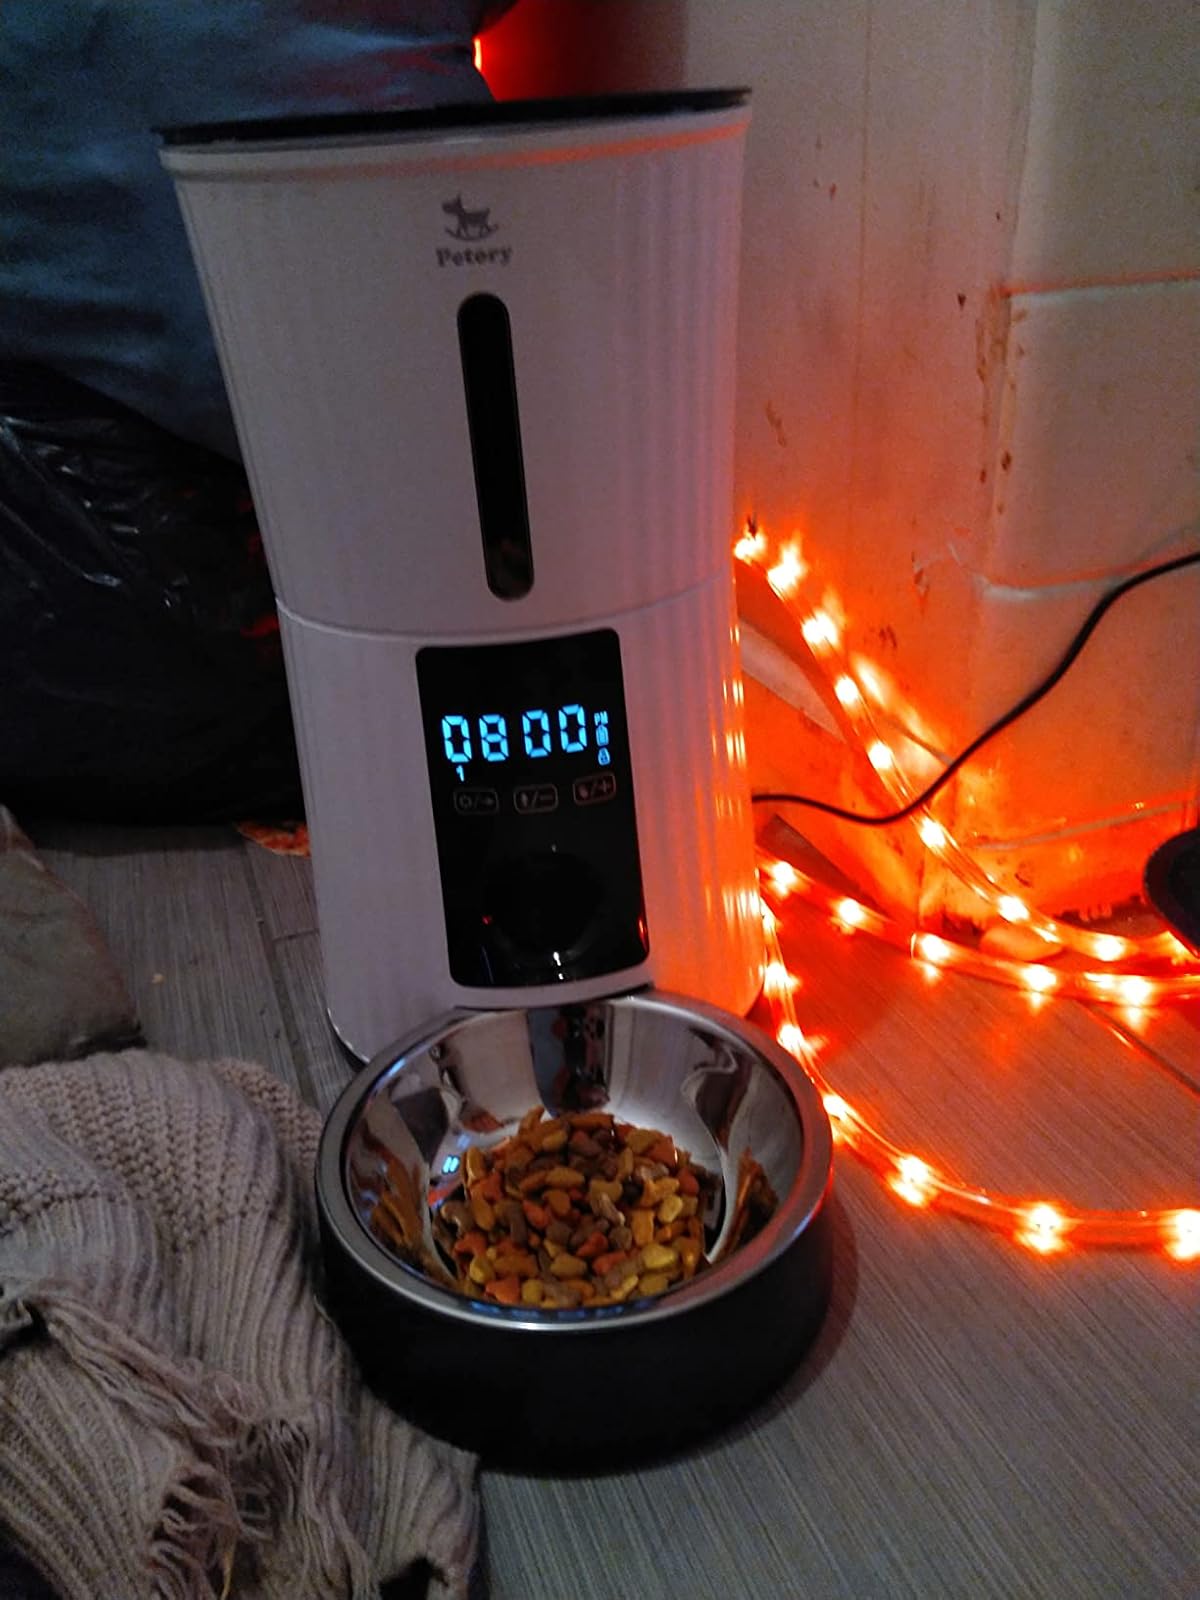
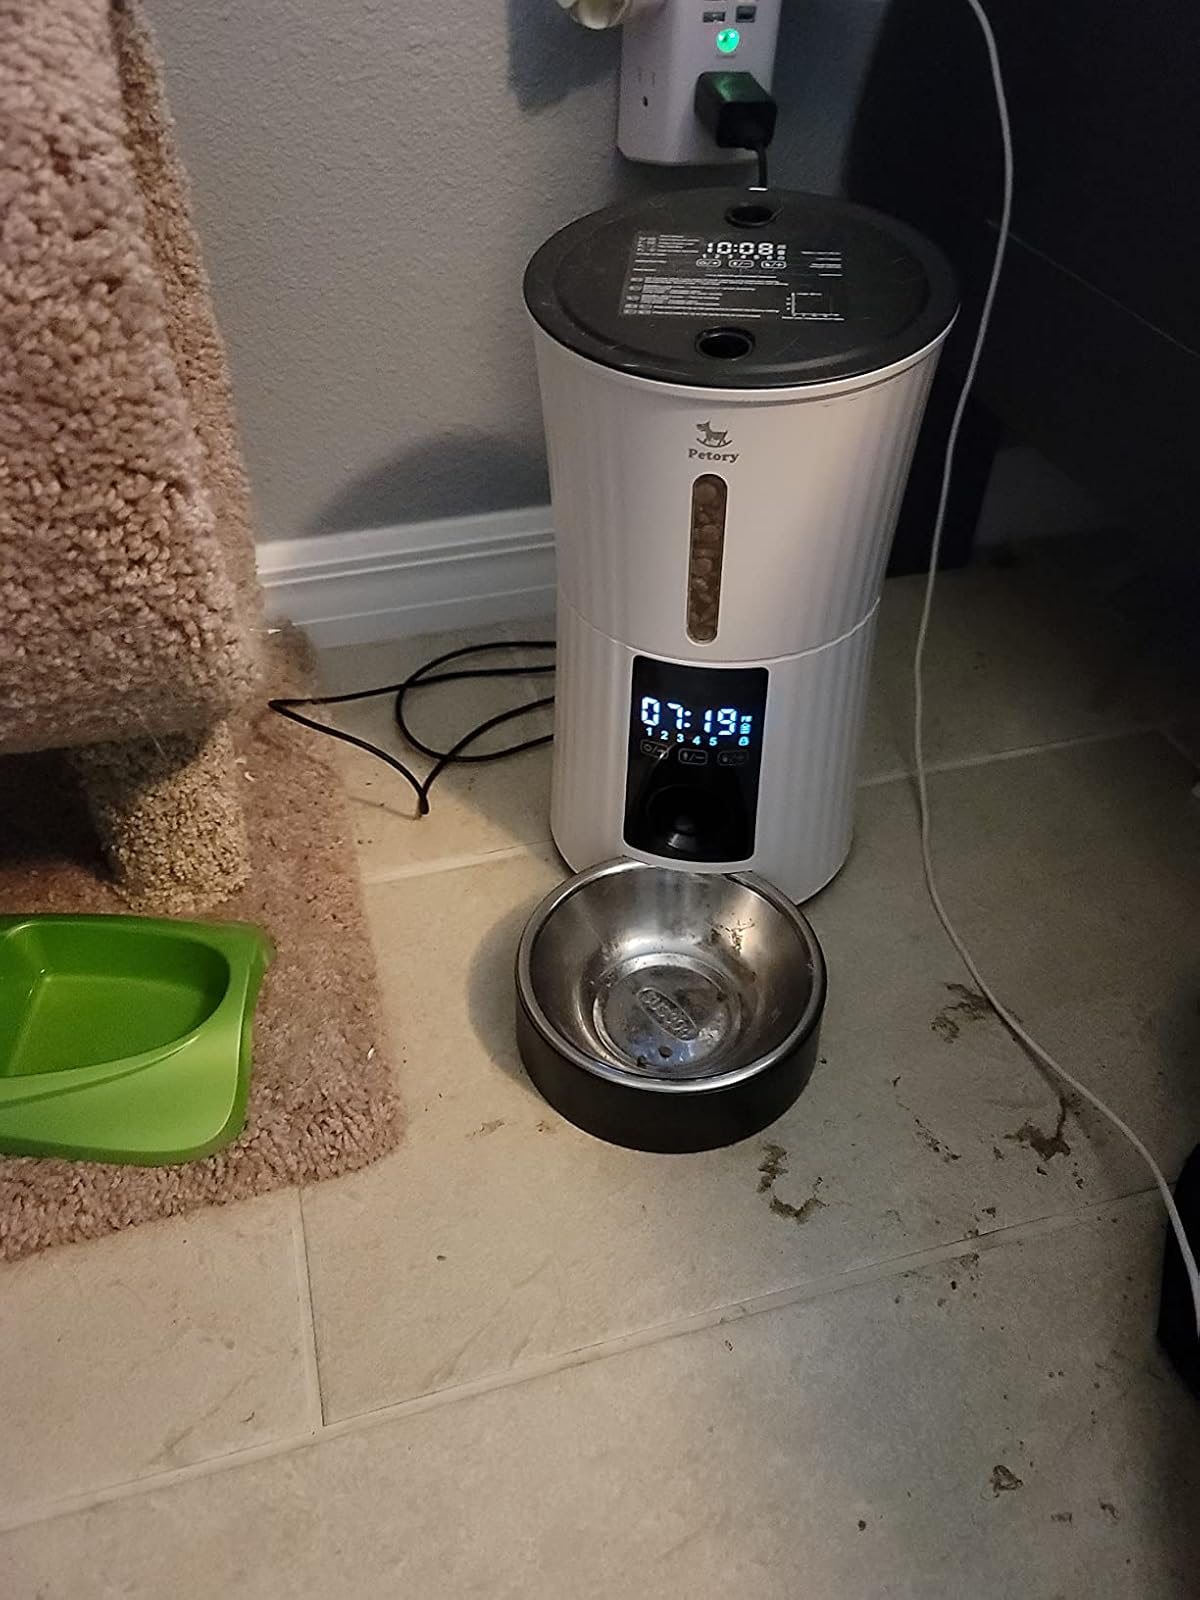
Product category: items_feeder
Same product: yes